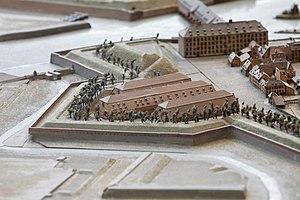
L'enceinte de Strasbourg est un ensemble de constructions militaires destiné à protéger la ville d'une attaque ennemie. Ces défenses sont attestées dès l'Antiquité, entre les Iᵉʳ et IVᵉ siècles de notre ère, avec l'édification des murailles du camp romain d'Argentoratum par les hommes de la VIIIᵉ Légion. Les remparts romains persistent bien après le départ des légionnaires lors des Invasions barbares du Vᵉ siècle. Entre la chute de l'Empire romain d'Occident et la fin du Haut Moyen Âge, une modeste population s'abrite derrière les murs et continue à les entretenir sous la houlette de son évêque, seule autorité temporelle restée pérenne. Après le renouveau carolingien, entre les XIᵉ et XVᵉ siècles, la ville de Strasbourg s'étend et absorbe ses faubourgs par l'édification de quatre murailles d'extension. Entre les XVᵉ et XIXᵉ siècles, la ville tout en connaissant un développement démographique marqué ne s'étend plus et reste corsetée à l'intérieur de ses murs.